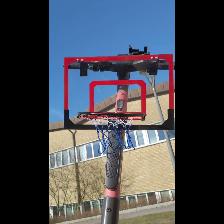
Label: NonHuman